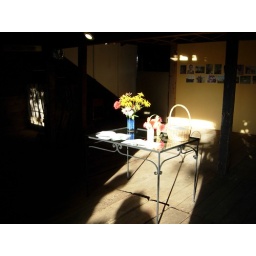
Sign in table and card basket